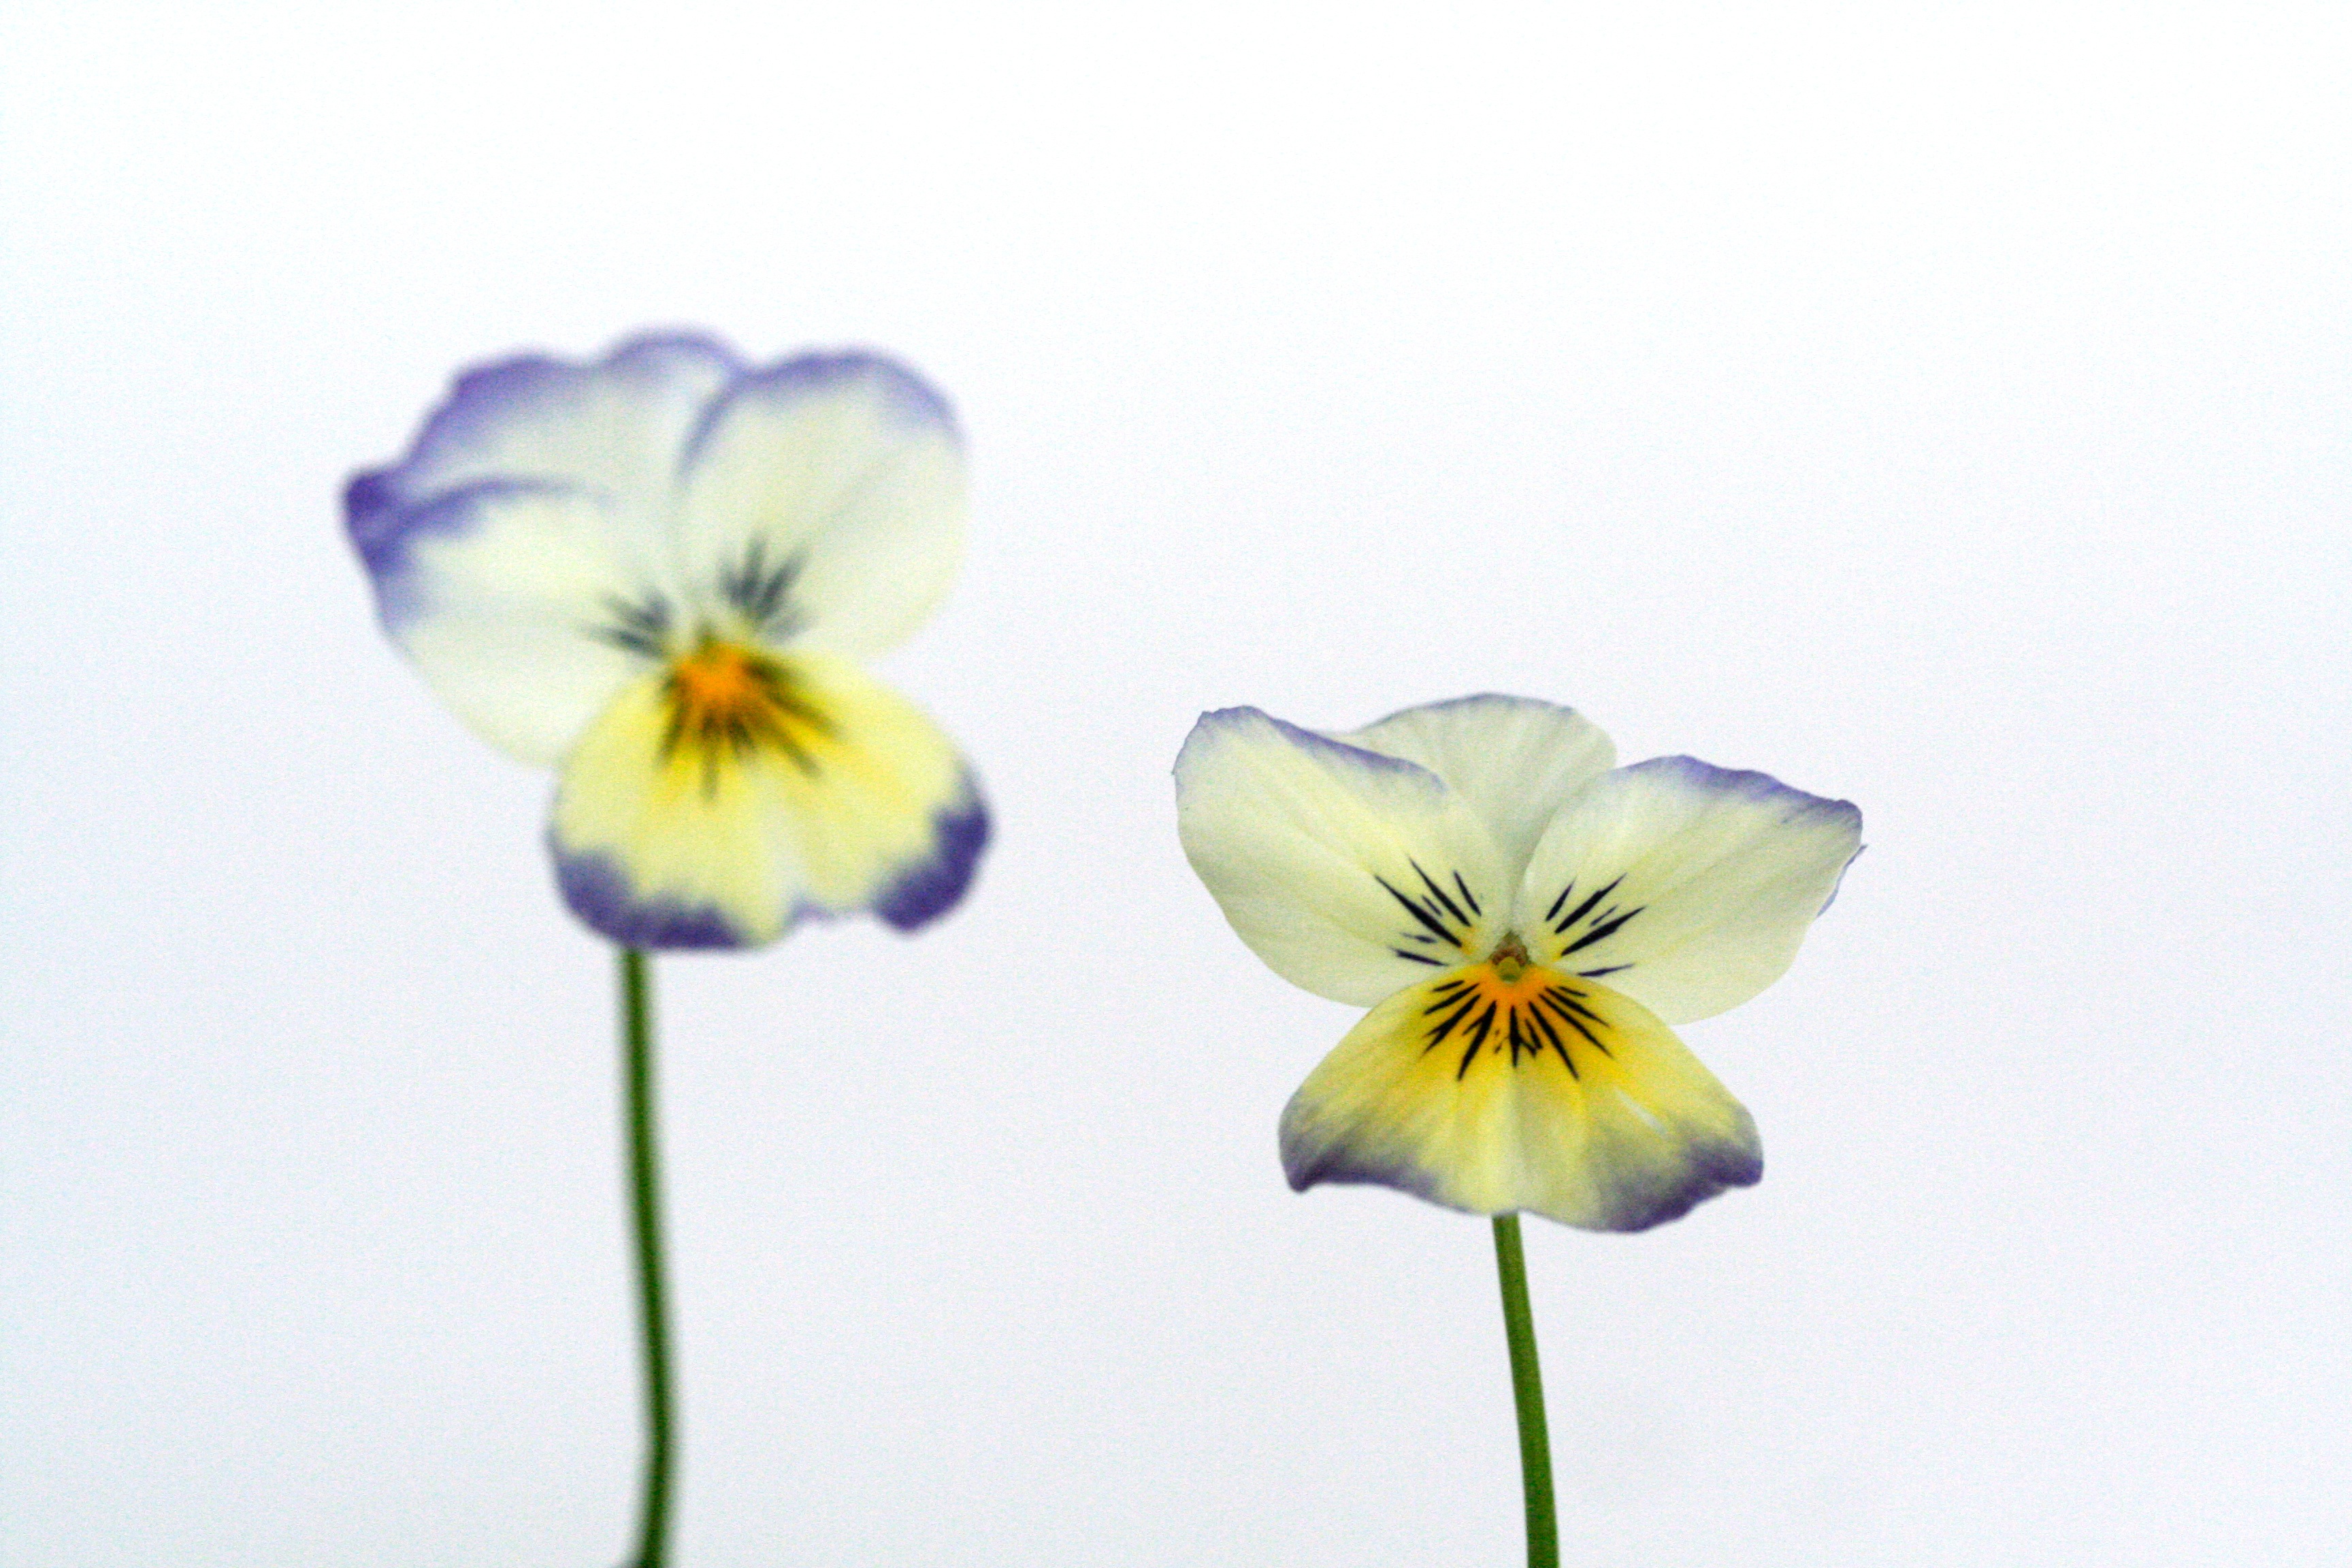
blossom, plant, flower, petal, yellow, flora, wildflower, viola, macro photography, pansy, flowering plant, plant stem, land plant, violet family